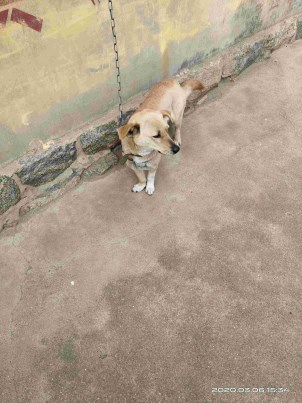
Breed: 3336-n000121-chinese_rural_dog